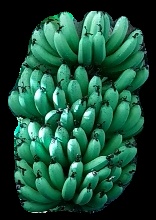
Variety: pachbale
Grade: grade1